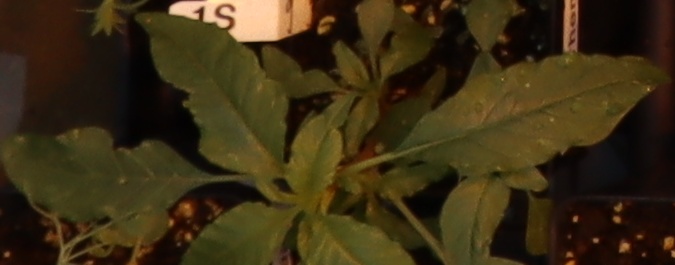
Label: Waterhemp